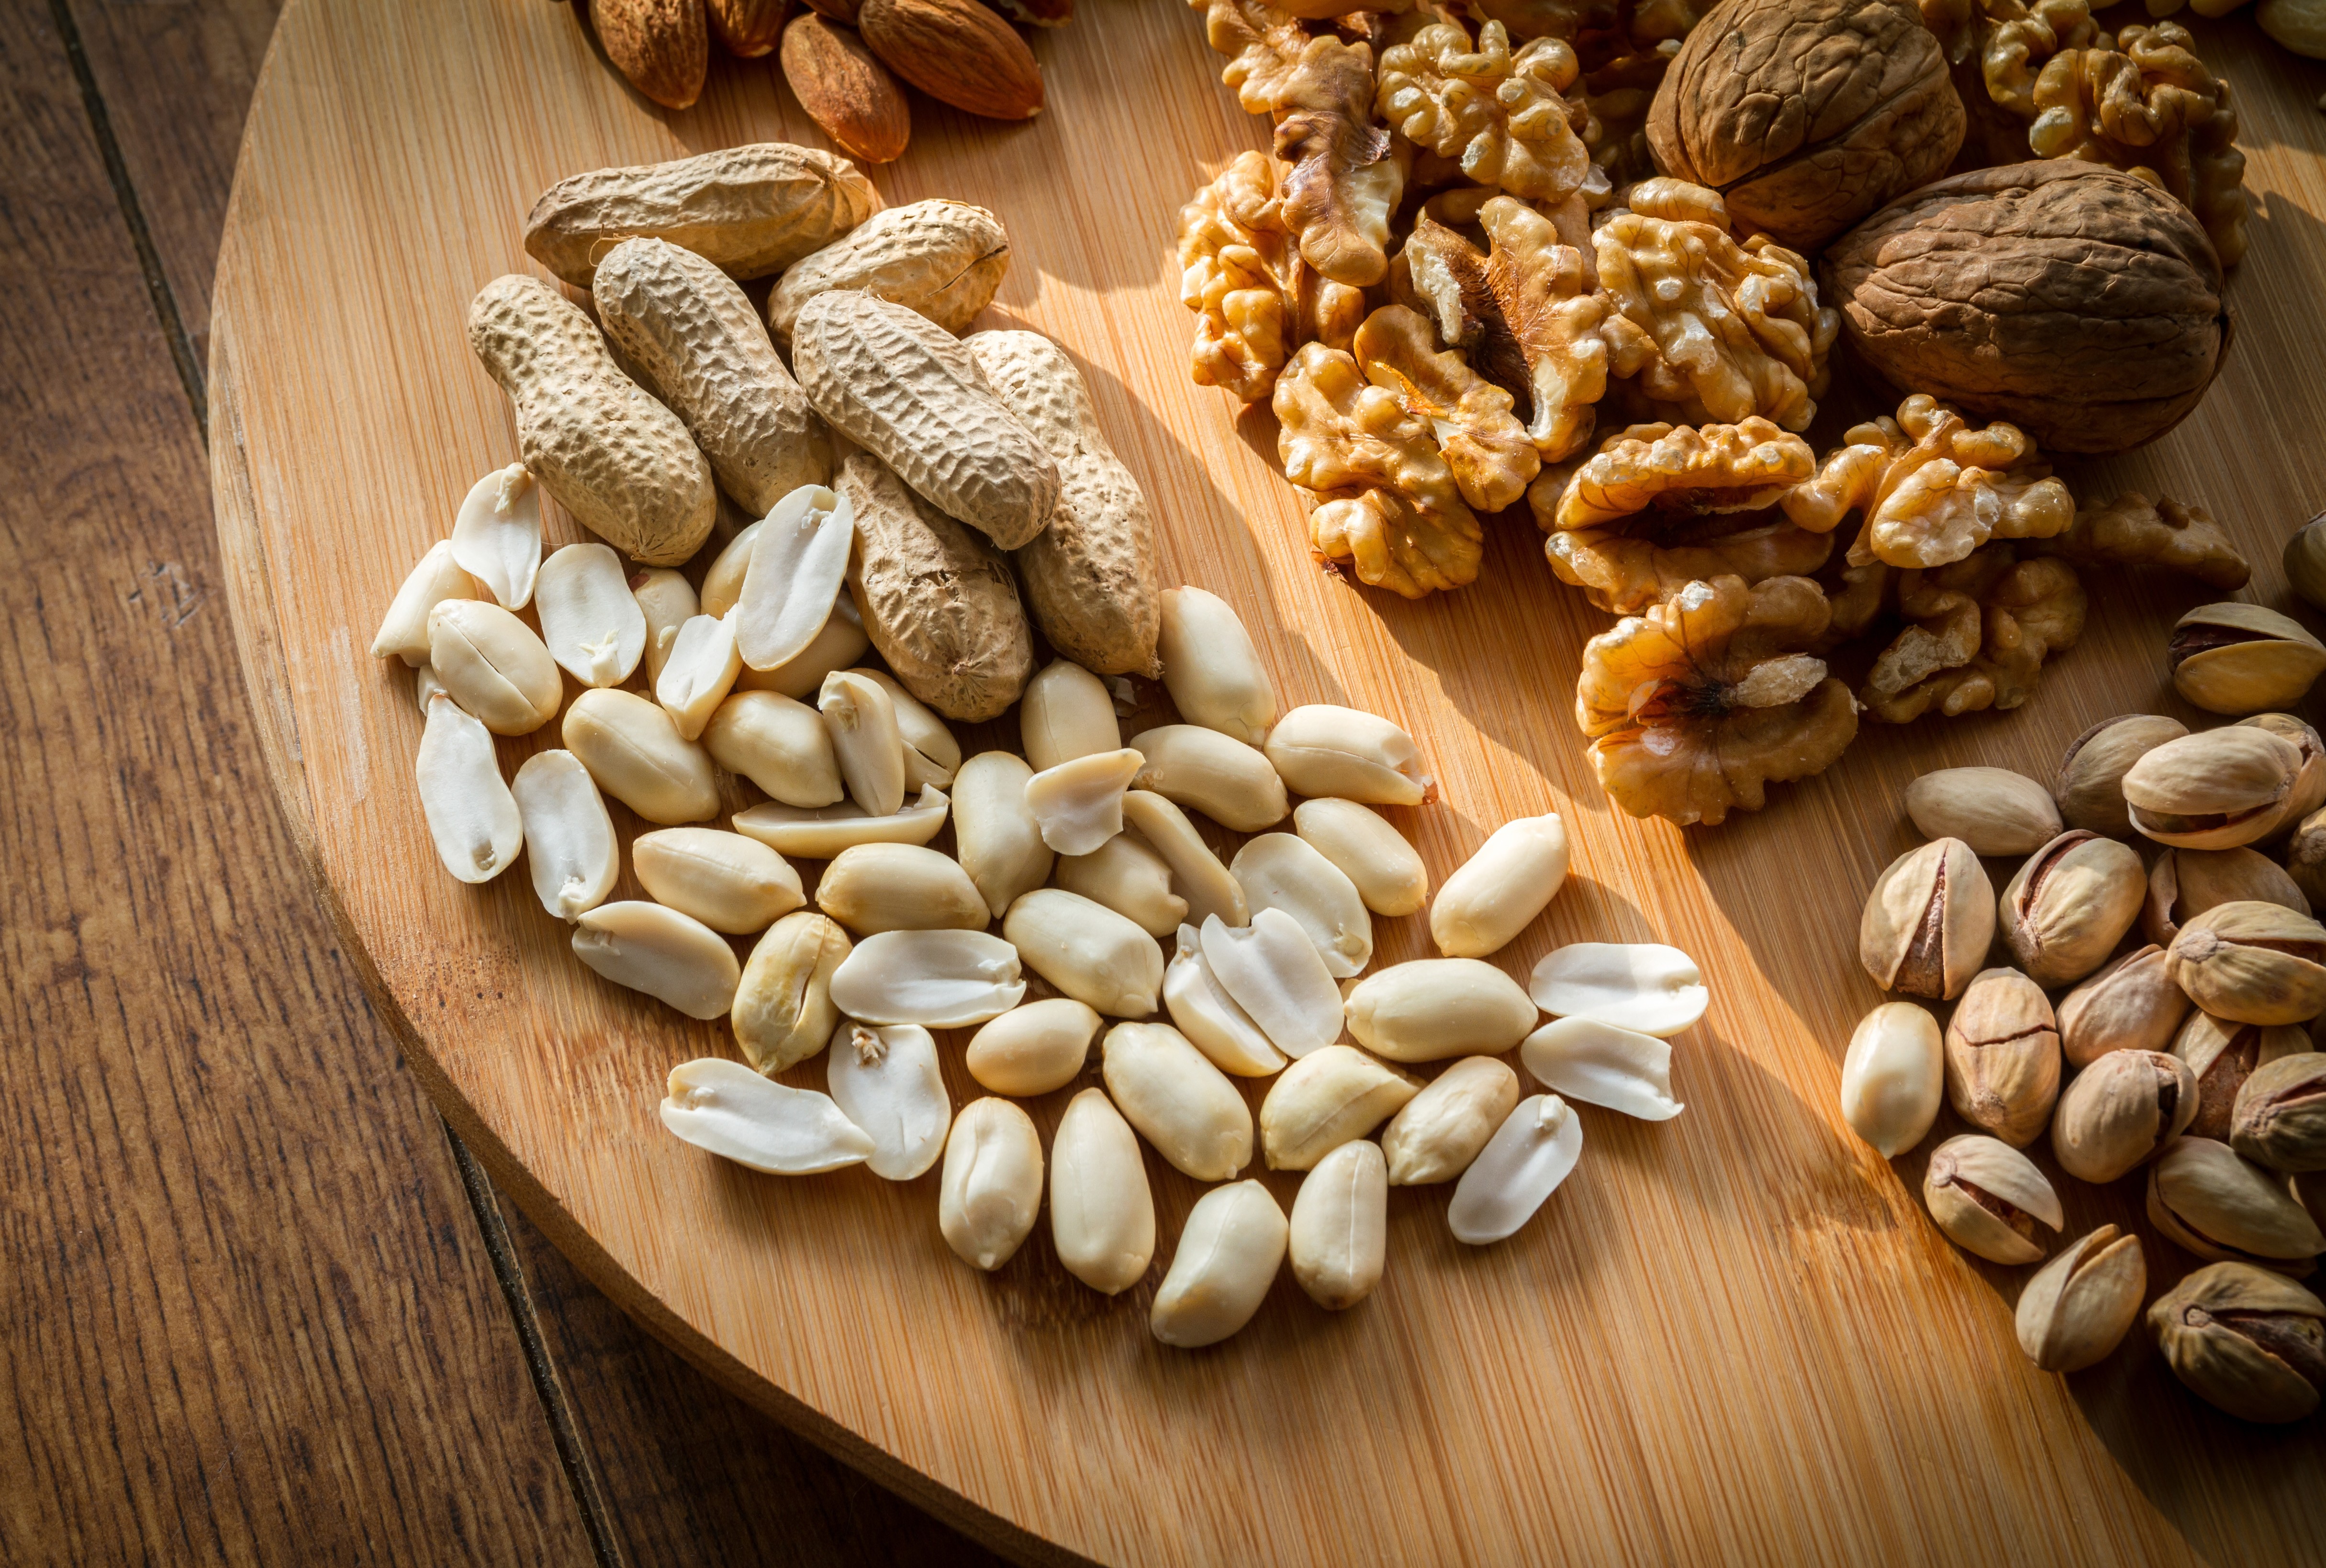
plant, food, produce, plate, brown, nut, shell, nuts, eating, wooden, tasty, snacks, peanuts, vegetarian food, mixed, selection, walnuts, pistachios, almonds, flowering plant, sunflower seed, grass family, land plant, nuts seeds